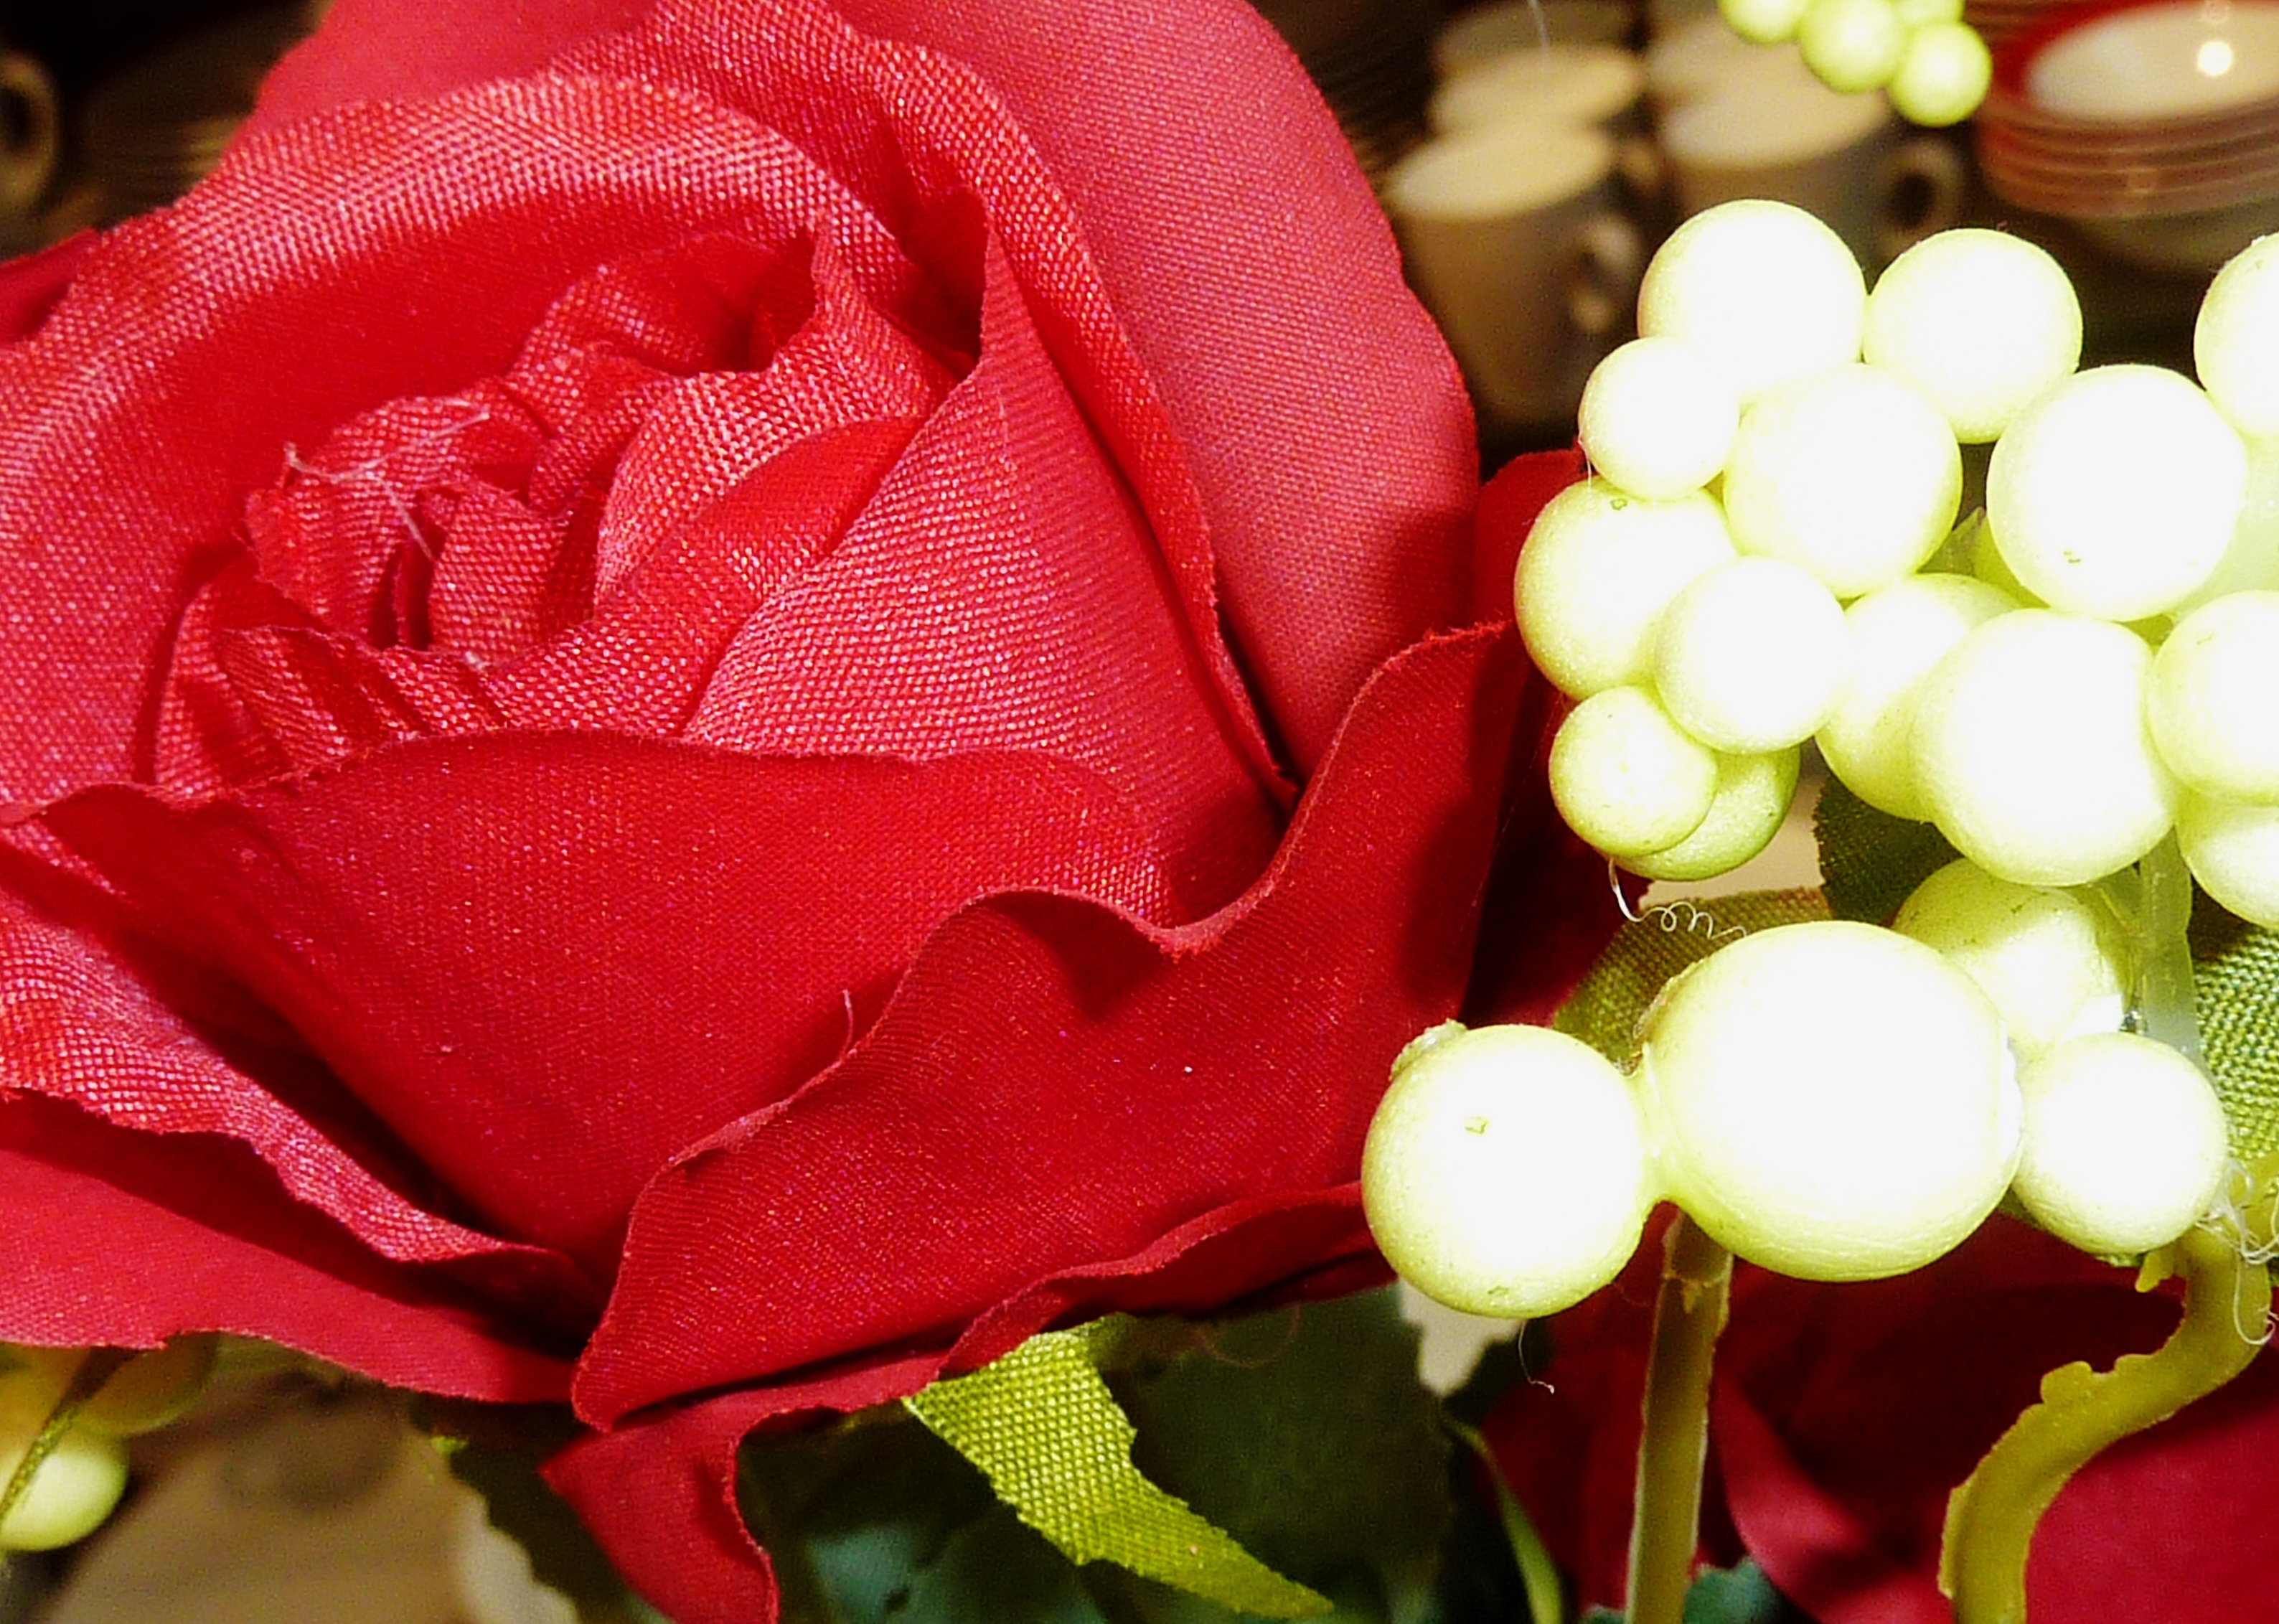
blossom, plant, leaf, flower, petal, bloom, rose, red, color, pink, flora, red rose, close up, floristry, macro photography, rose blooms, flowering plant, flower bouquet, ste rose, land plant